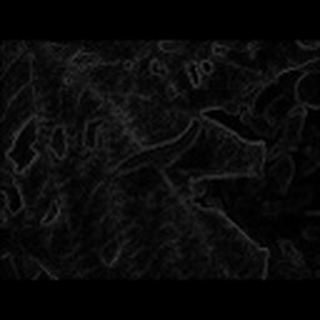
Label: cotton_army_worm